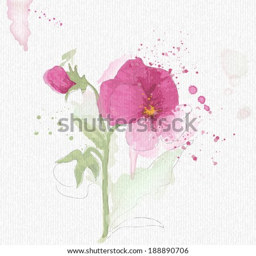
beautiful watercolor illustration of flowers on a white background